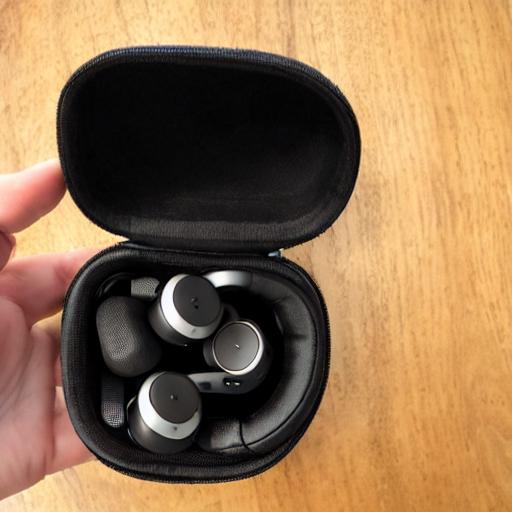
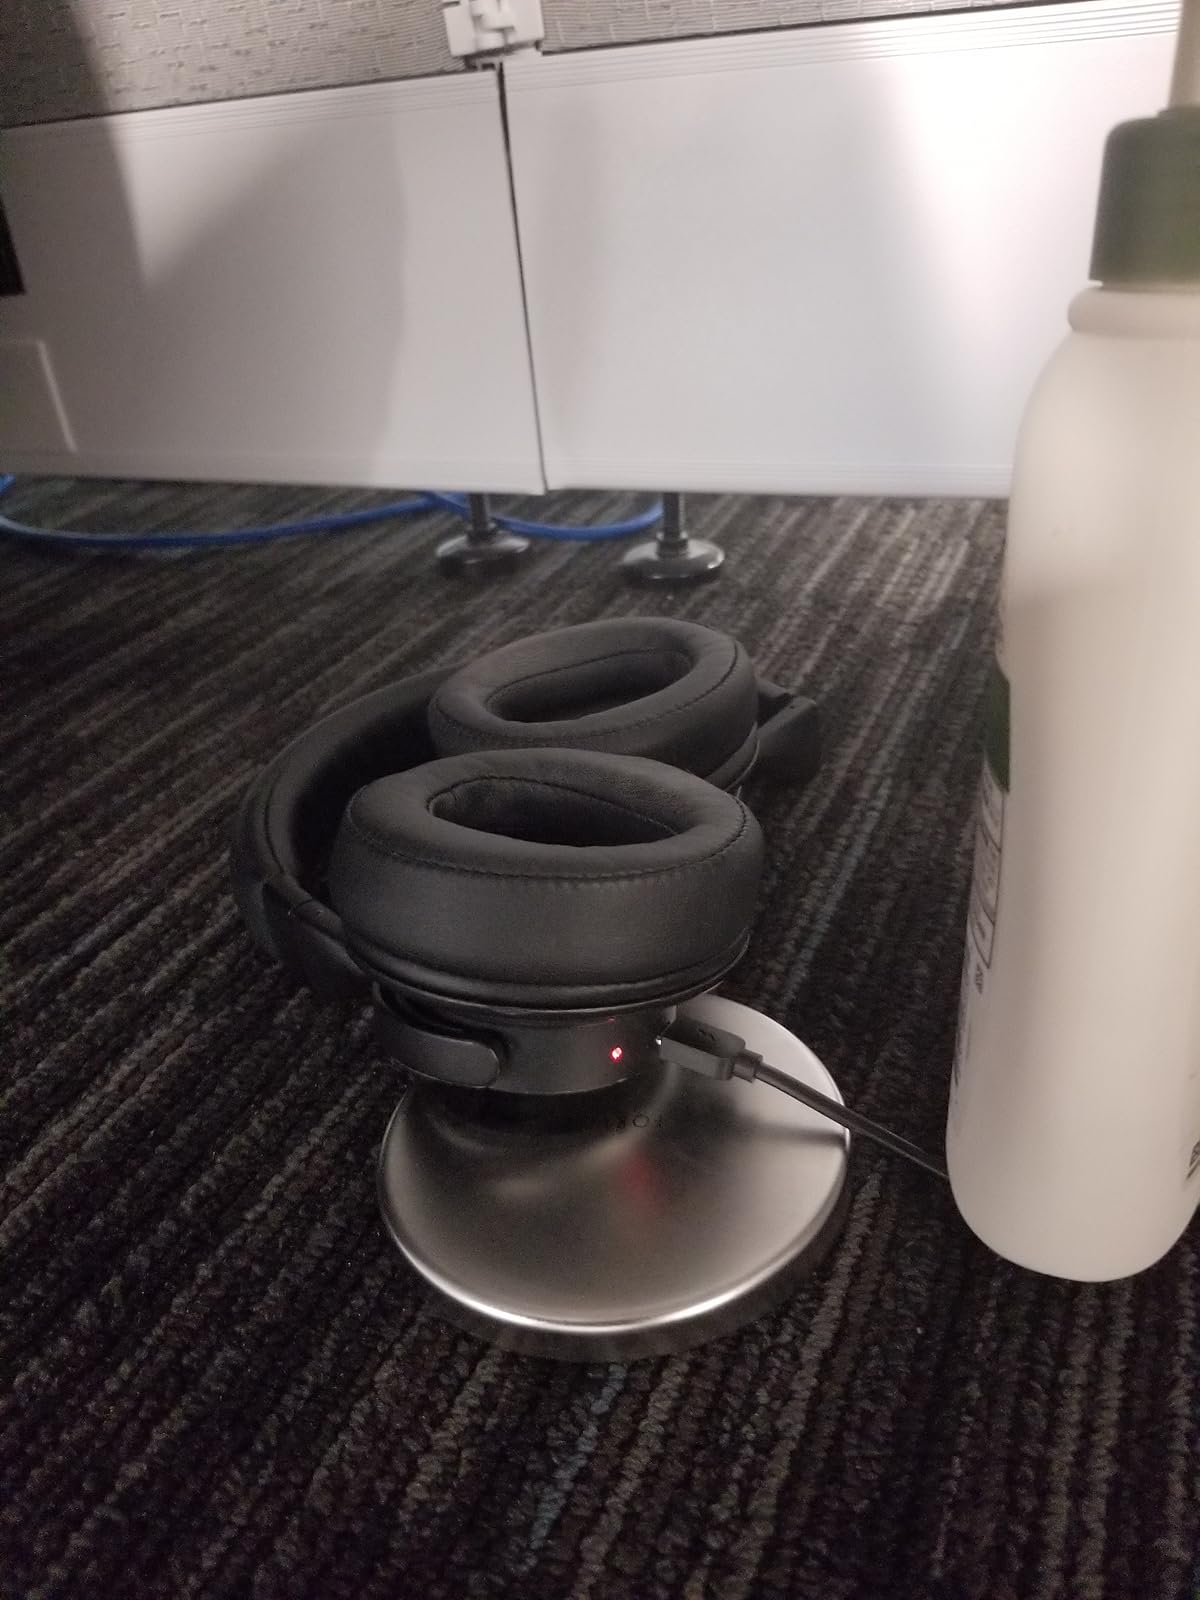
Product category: headphones
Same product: no